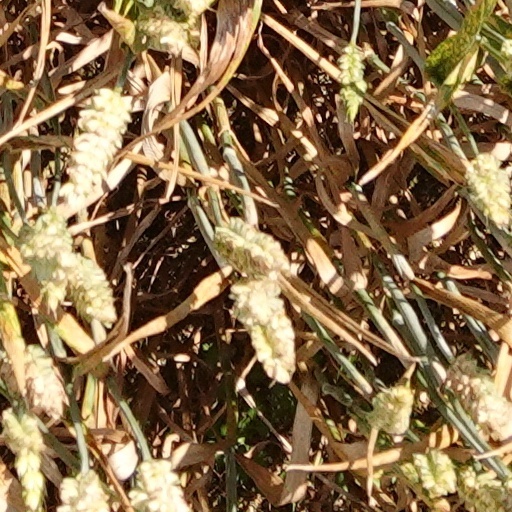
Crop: wheat